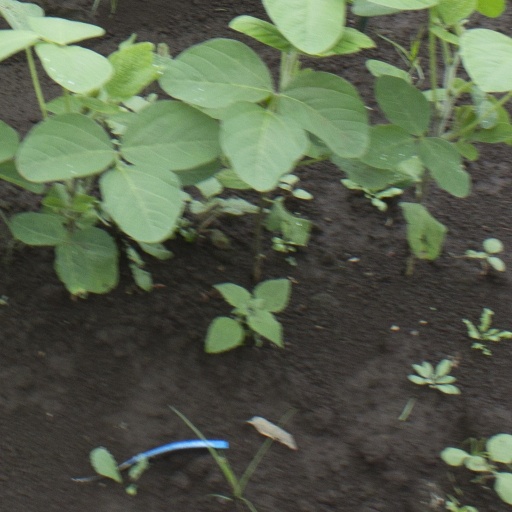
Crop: soybean